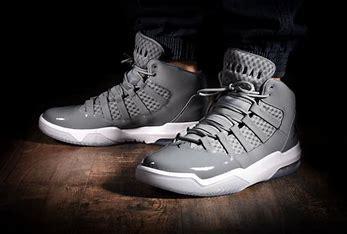
Brand: Jordan
Model: Max Aura 2